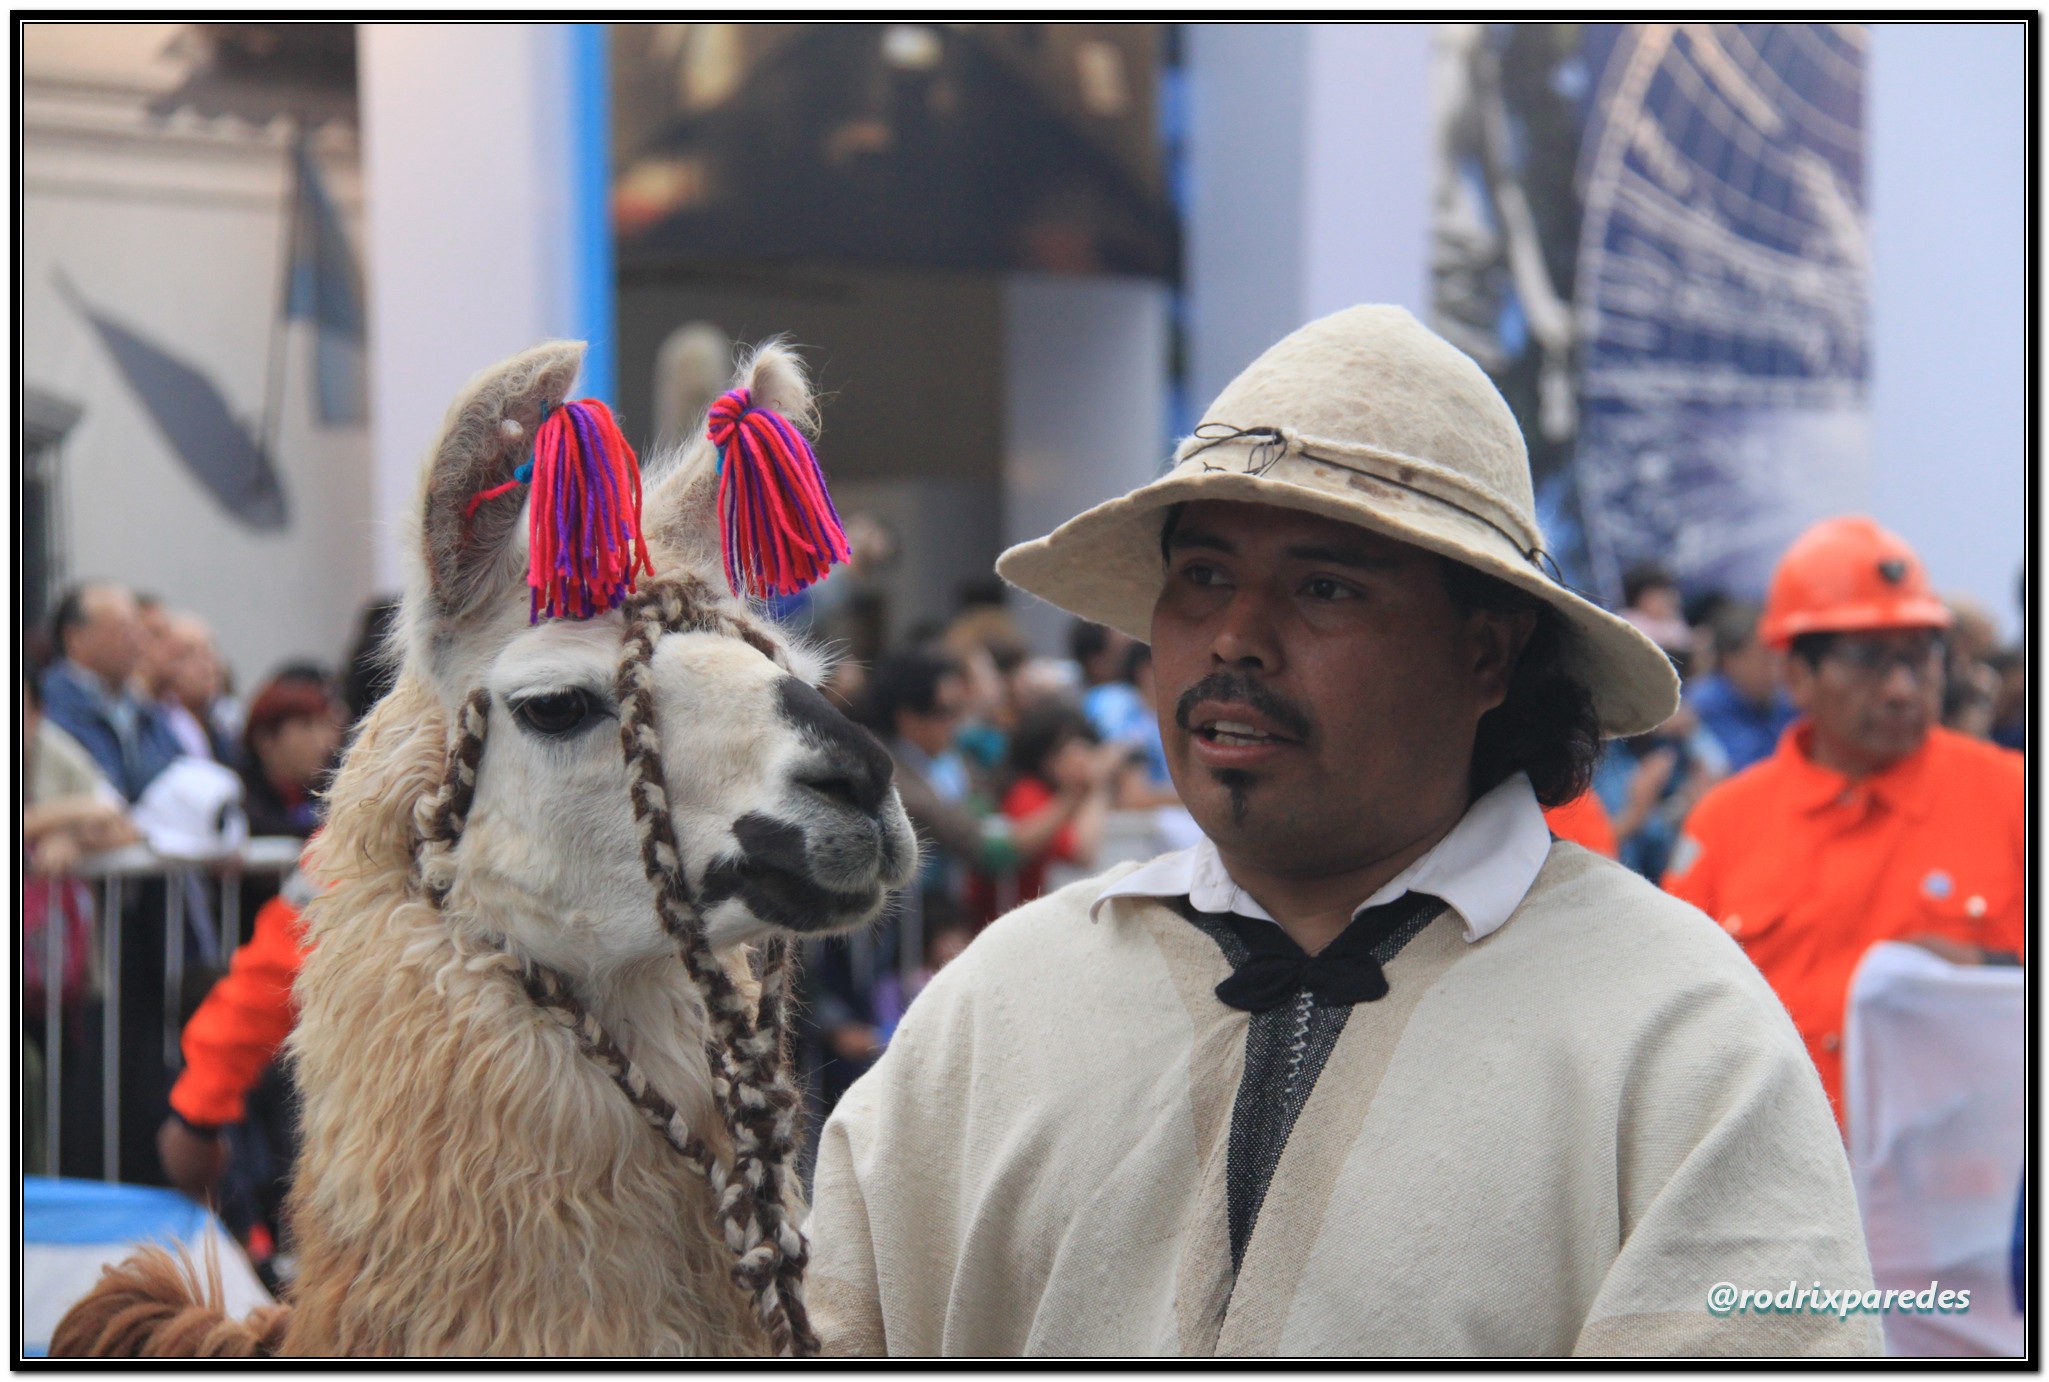
festival, argentina, militar, desfile, civico, 1810, 2505, bicentenario, 25052010, camel like mammal